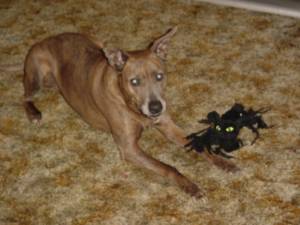
Animal: dog
Breed: american_pit_bull_terrier